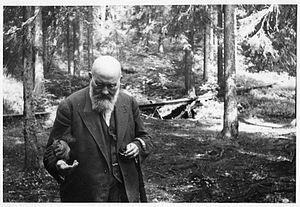
Le Cycle de Krebs est découvert par le biologiste Hans Adolf Krebs.